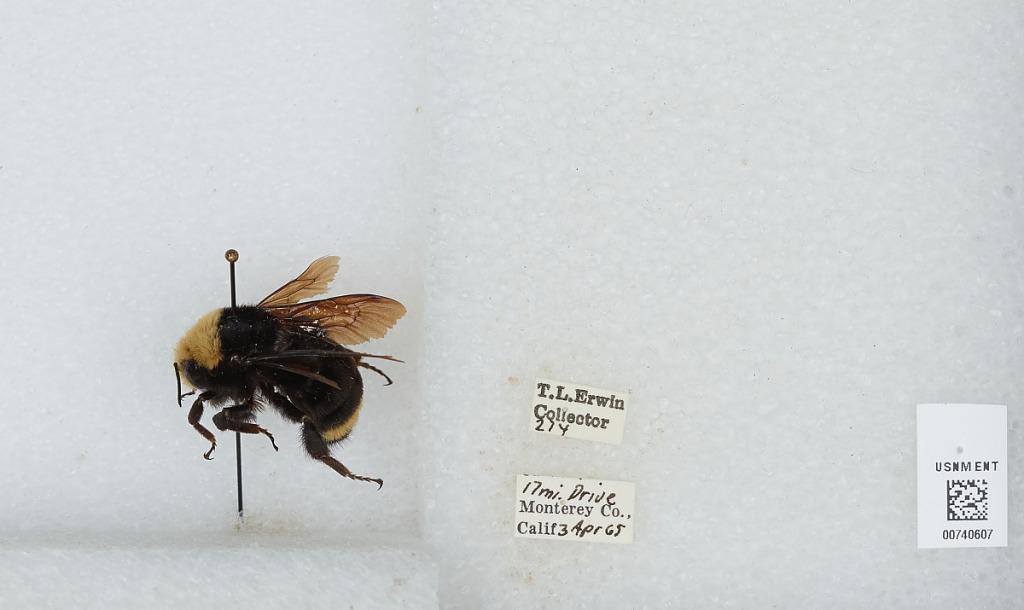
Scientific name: Bombus (Pyrobombus) vosnesenskii Radoszkowski
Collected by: T. Erwin
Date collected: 1965-4-3
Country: United States
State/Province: California
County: Monterey
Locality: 17 Mile Drive
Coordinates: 36.5728, -121.949